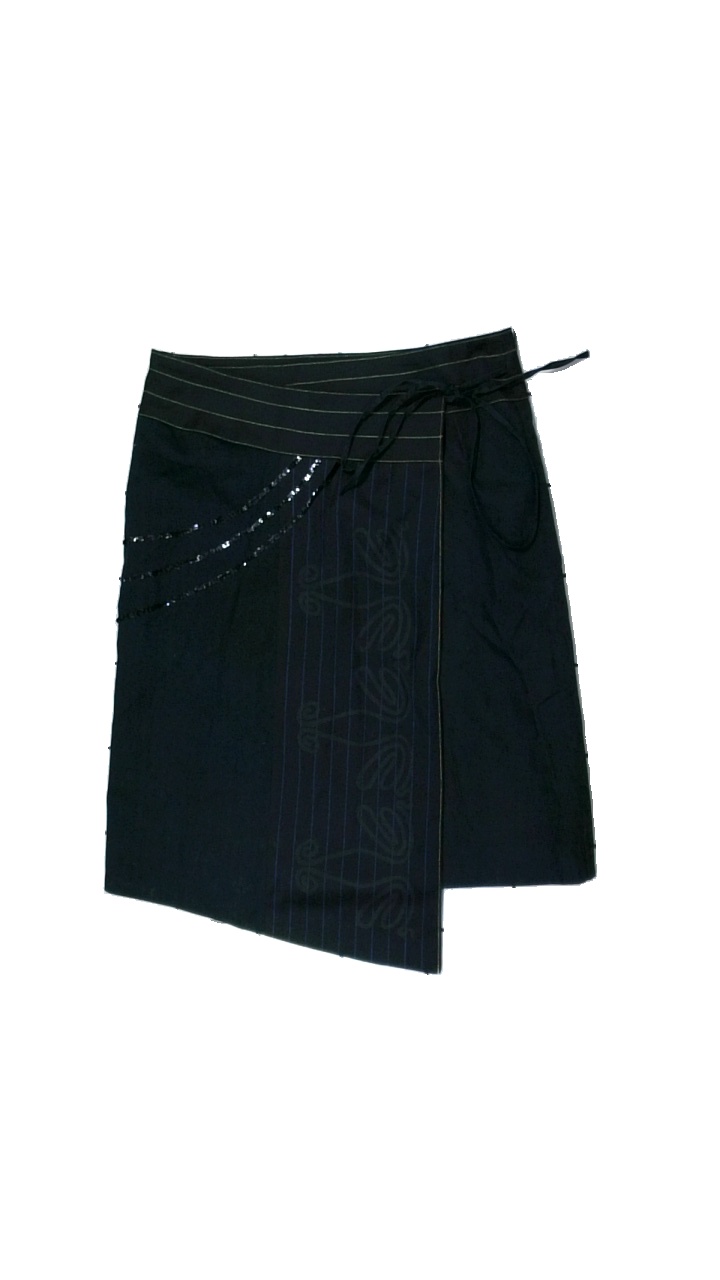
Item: Skirt (Ladies)
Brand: St-martin
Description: randig kjol med glitter på, luddig
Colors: Black, Blue
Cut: Regular
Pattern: Glitter
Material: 100% cotton
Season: All
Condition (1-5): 4
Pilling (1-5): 5
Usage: Reuse
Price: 50-100